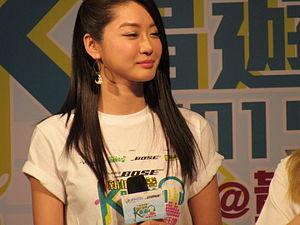
"Sugar était un girl group sud-coréen. Leurs singles Take It Shake It et Real Identity ont été l'opening et l'ending de la première saison de l'anime Kaleido Star. Cependant, elles ont eu un succès médiocre sur le marché sud-coréen. Leur dernier album a vu passer un changement de style et d'image, ainsi que de membres. L'album contenait moins de ""pop mignonne"" et s'est plutôt concentré sur des chansons rock et des ballades midtempo. Malgré ceci, leurs albums ne se sont pas beaucoup vendus. Depuis, Soo Jin a quitté le groupe et Hwang Jung-eum est partie en solo.